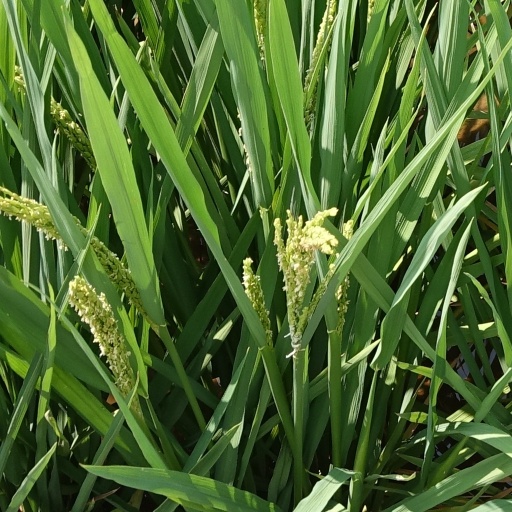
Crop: rice